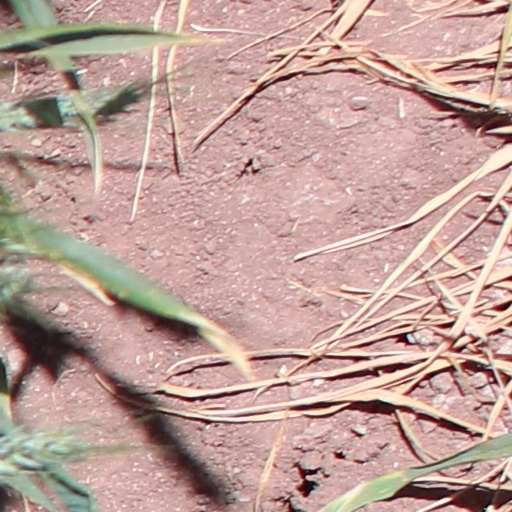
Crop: wheat